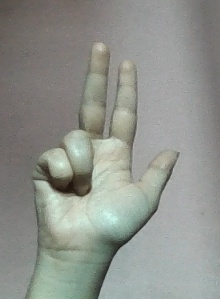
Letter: al